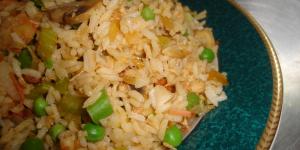
arroz frito a la cantonesa